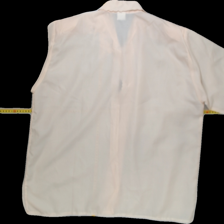
View: back
Type: Blouse
Category: Ladies
Brand: Not Applicable
Colors: Beige
Material: 100%polyester
Pattern: Lace
Cut: Regular, Collar
Season: All
Trend: No trend
Stains: No
Price range: 50-100
Recommended usage: Export